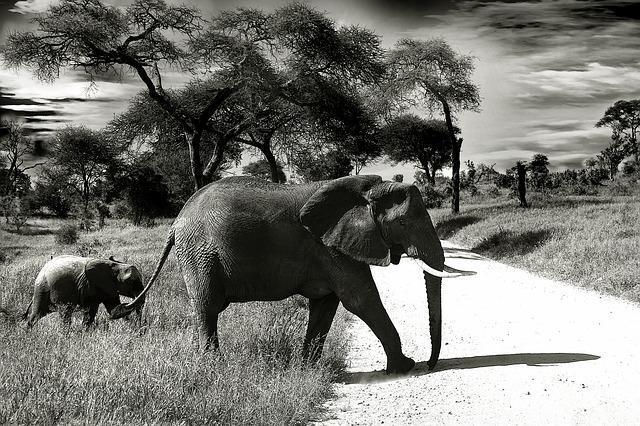
elephant